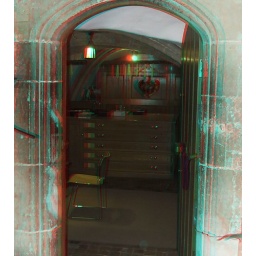
Canterbury Cathedral in agalyph 3D red cyan glasses to view